A49 road

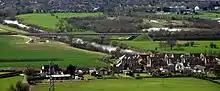
The A49 bridges the River Severn outside Shrewsbury, Shropshire, forming part of the town's bypass with the A5. The village of Uffington is located in the foreground.

The route leaves the A5 at the "Bayston Hill Roundabout" on the south of the bypass, with the A5112 heading into Shrewsbury. It goes through Bayston Hill, passing the "Compasses Inn". It passes near Lyth Hill Country Park, following the Welsh Marches Line (until Woofferton). It crosses the Cound Brook near the "Bridge Inn"before passing through Dorrington, with "The Horseshoes" and over the railway. Through Leebotwood it passes "The Pound".